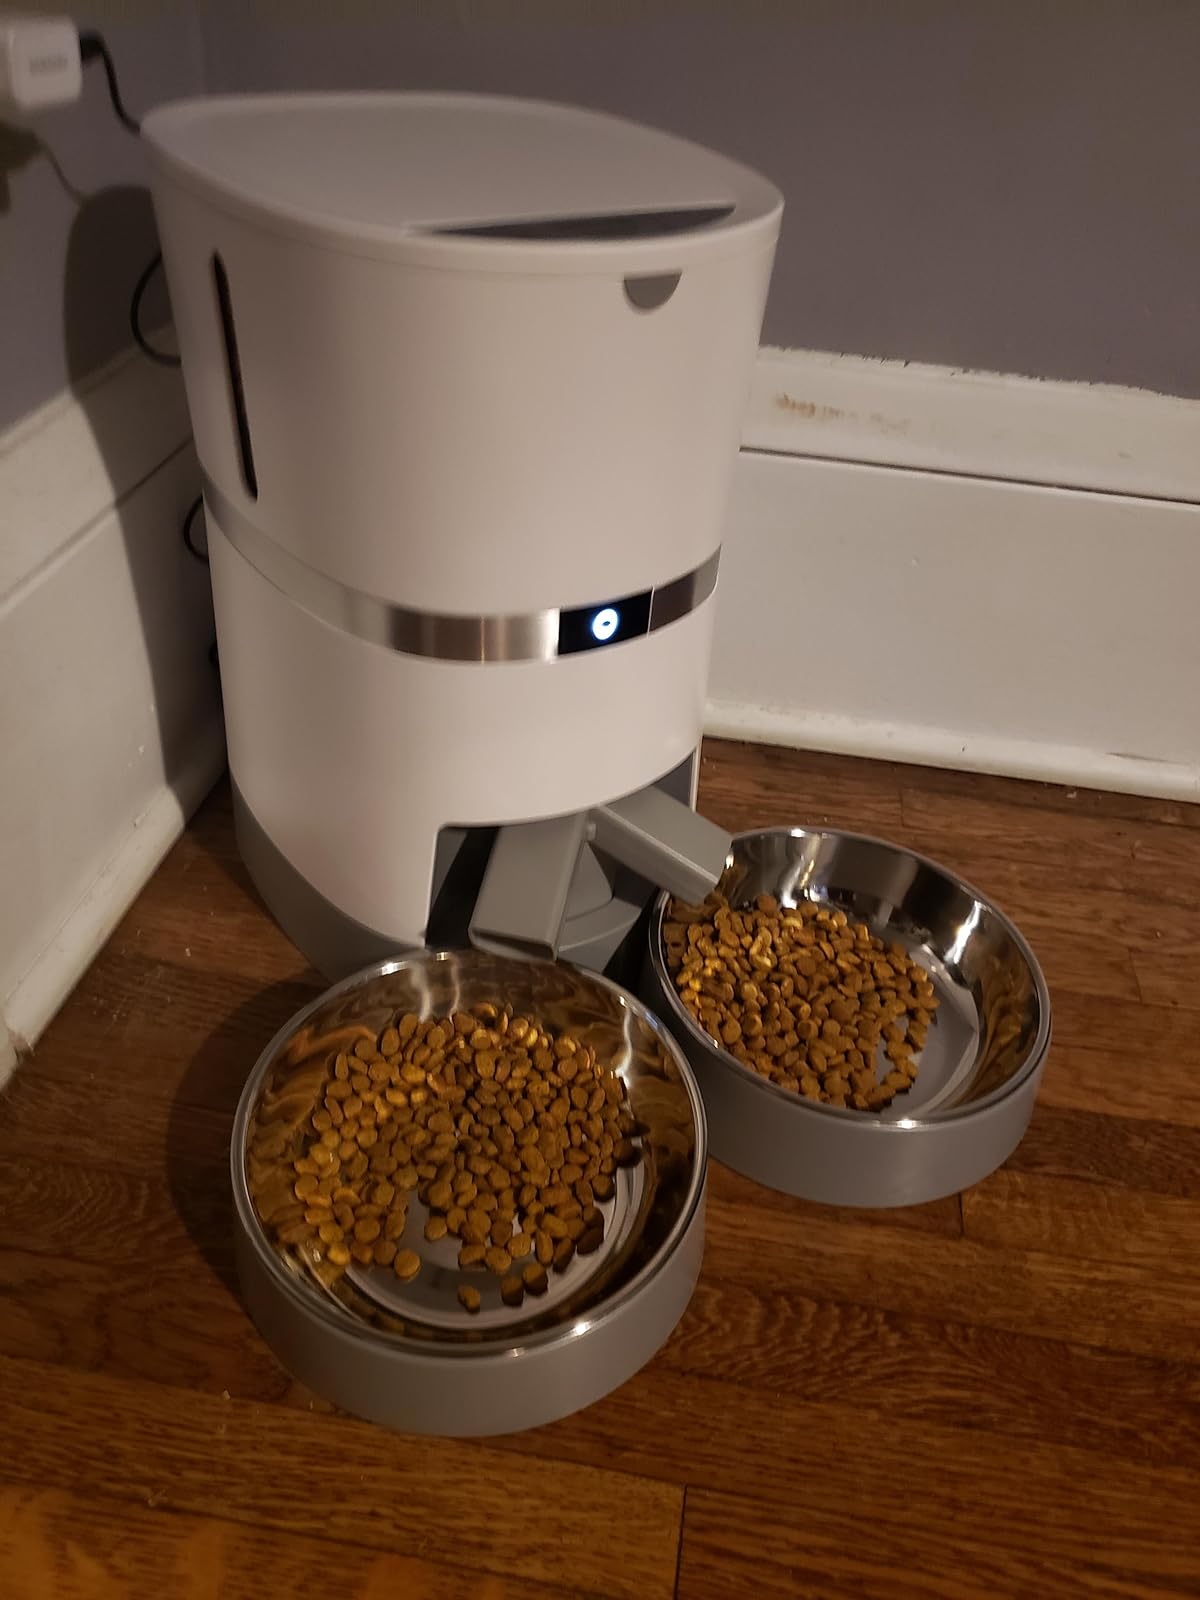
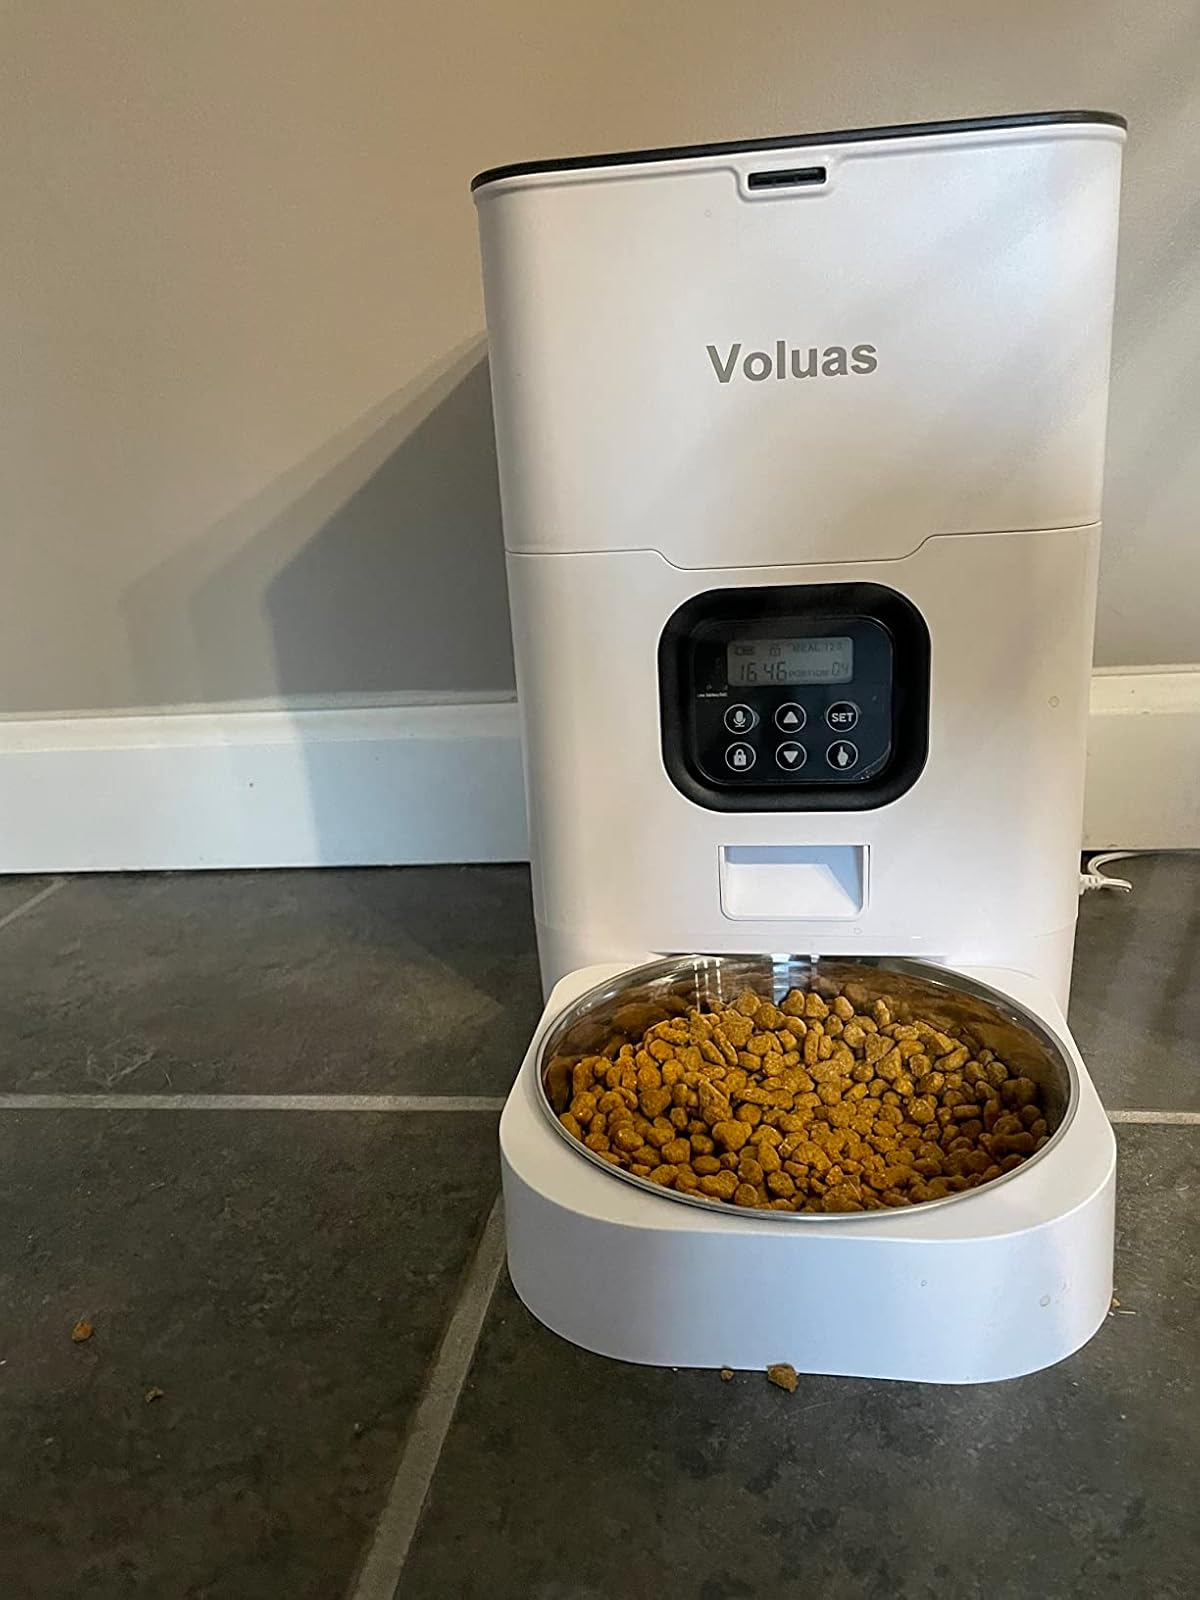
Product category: items_feeder
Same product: no